Norton Healthcare

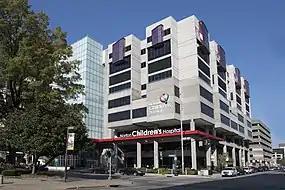
Norton Children's Hospital Downtown Louisville

Norton Healthcare provides services through numerous Immediate Care Centers throughout the greater Louisville area, as well as a Norton Prompt Care clinic inside the KFC Yum! Center. Additionally, Norton Healthcare is expanding its footprint, and services outside of Louisville; Elizabethtown, Frankfort, Bowling Green.